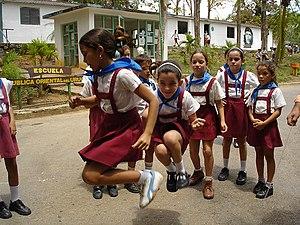
Les Pionniers étaient les membres d’une organisation de jeunesse communiste, inspirée du scoutisme mais indépendante de celui-ci et exclusive dans les pays communistes, où le scoutisme traditionnel fut interdit. L’organisation des Pionniers est fondée par les bolcheviques en Union soviétique le 19 mai 1922. En 1925, elle est étendue à la Mongolie, deuxième État communiste au monde, et à partir de 1949 aux pays communistes européens, à la Chine communiste, à la Corée du Nord, dans les autres pays communistes d’Asie et à Cuba.